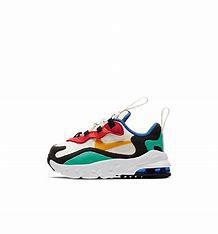
Brand: Nike
Model: Air Max 270 Rt